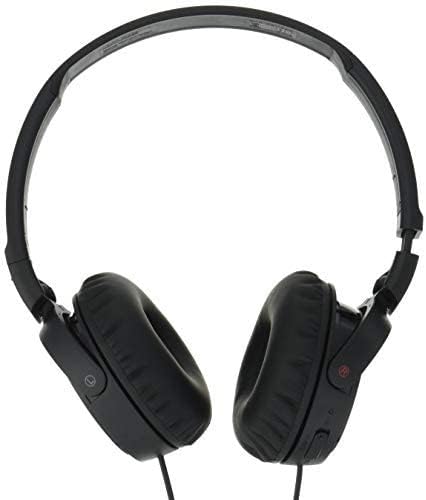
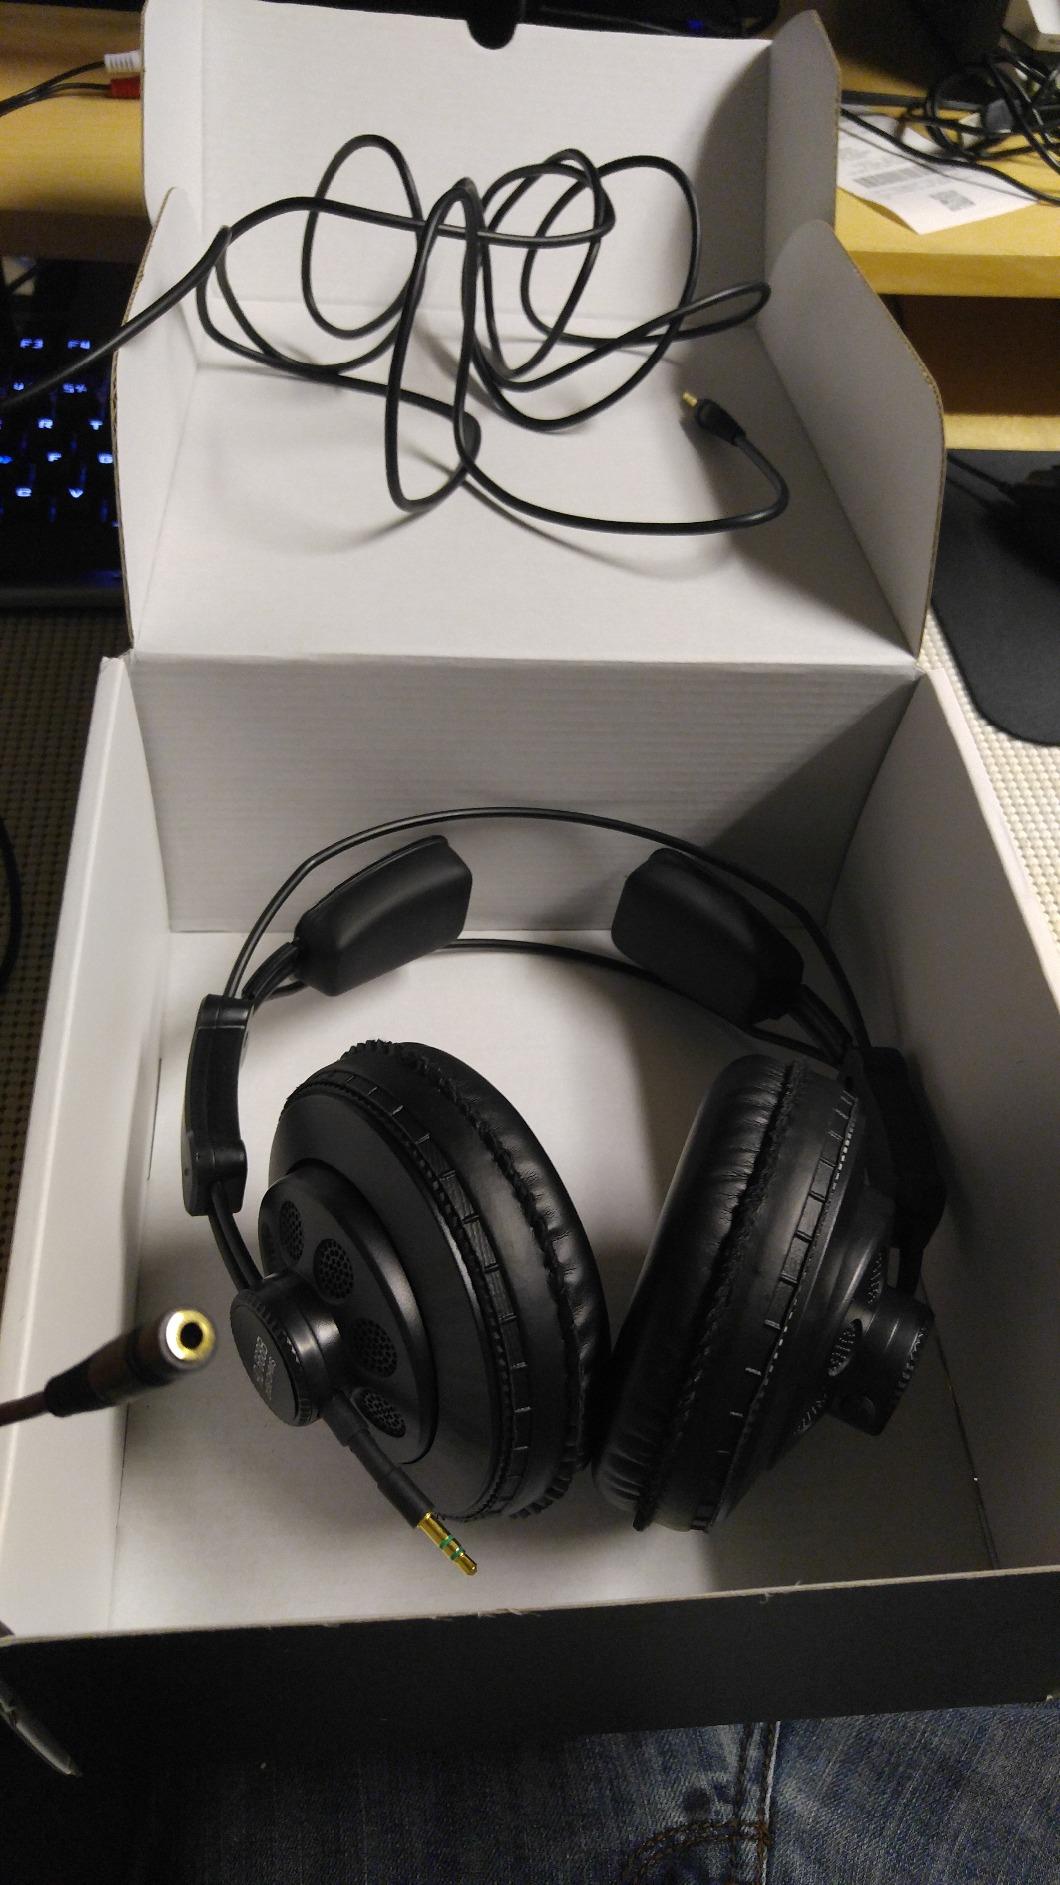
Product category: headphones
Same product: no